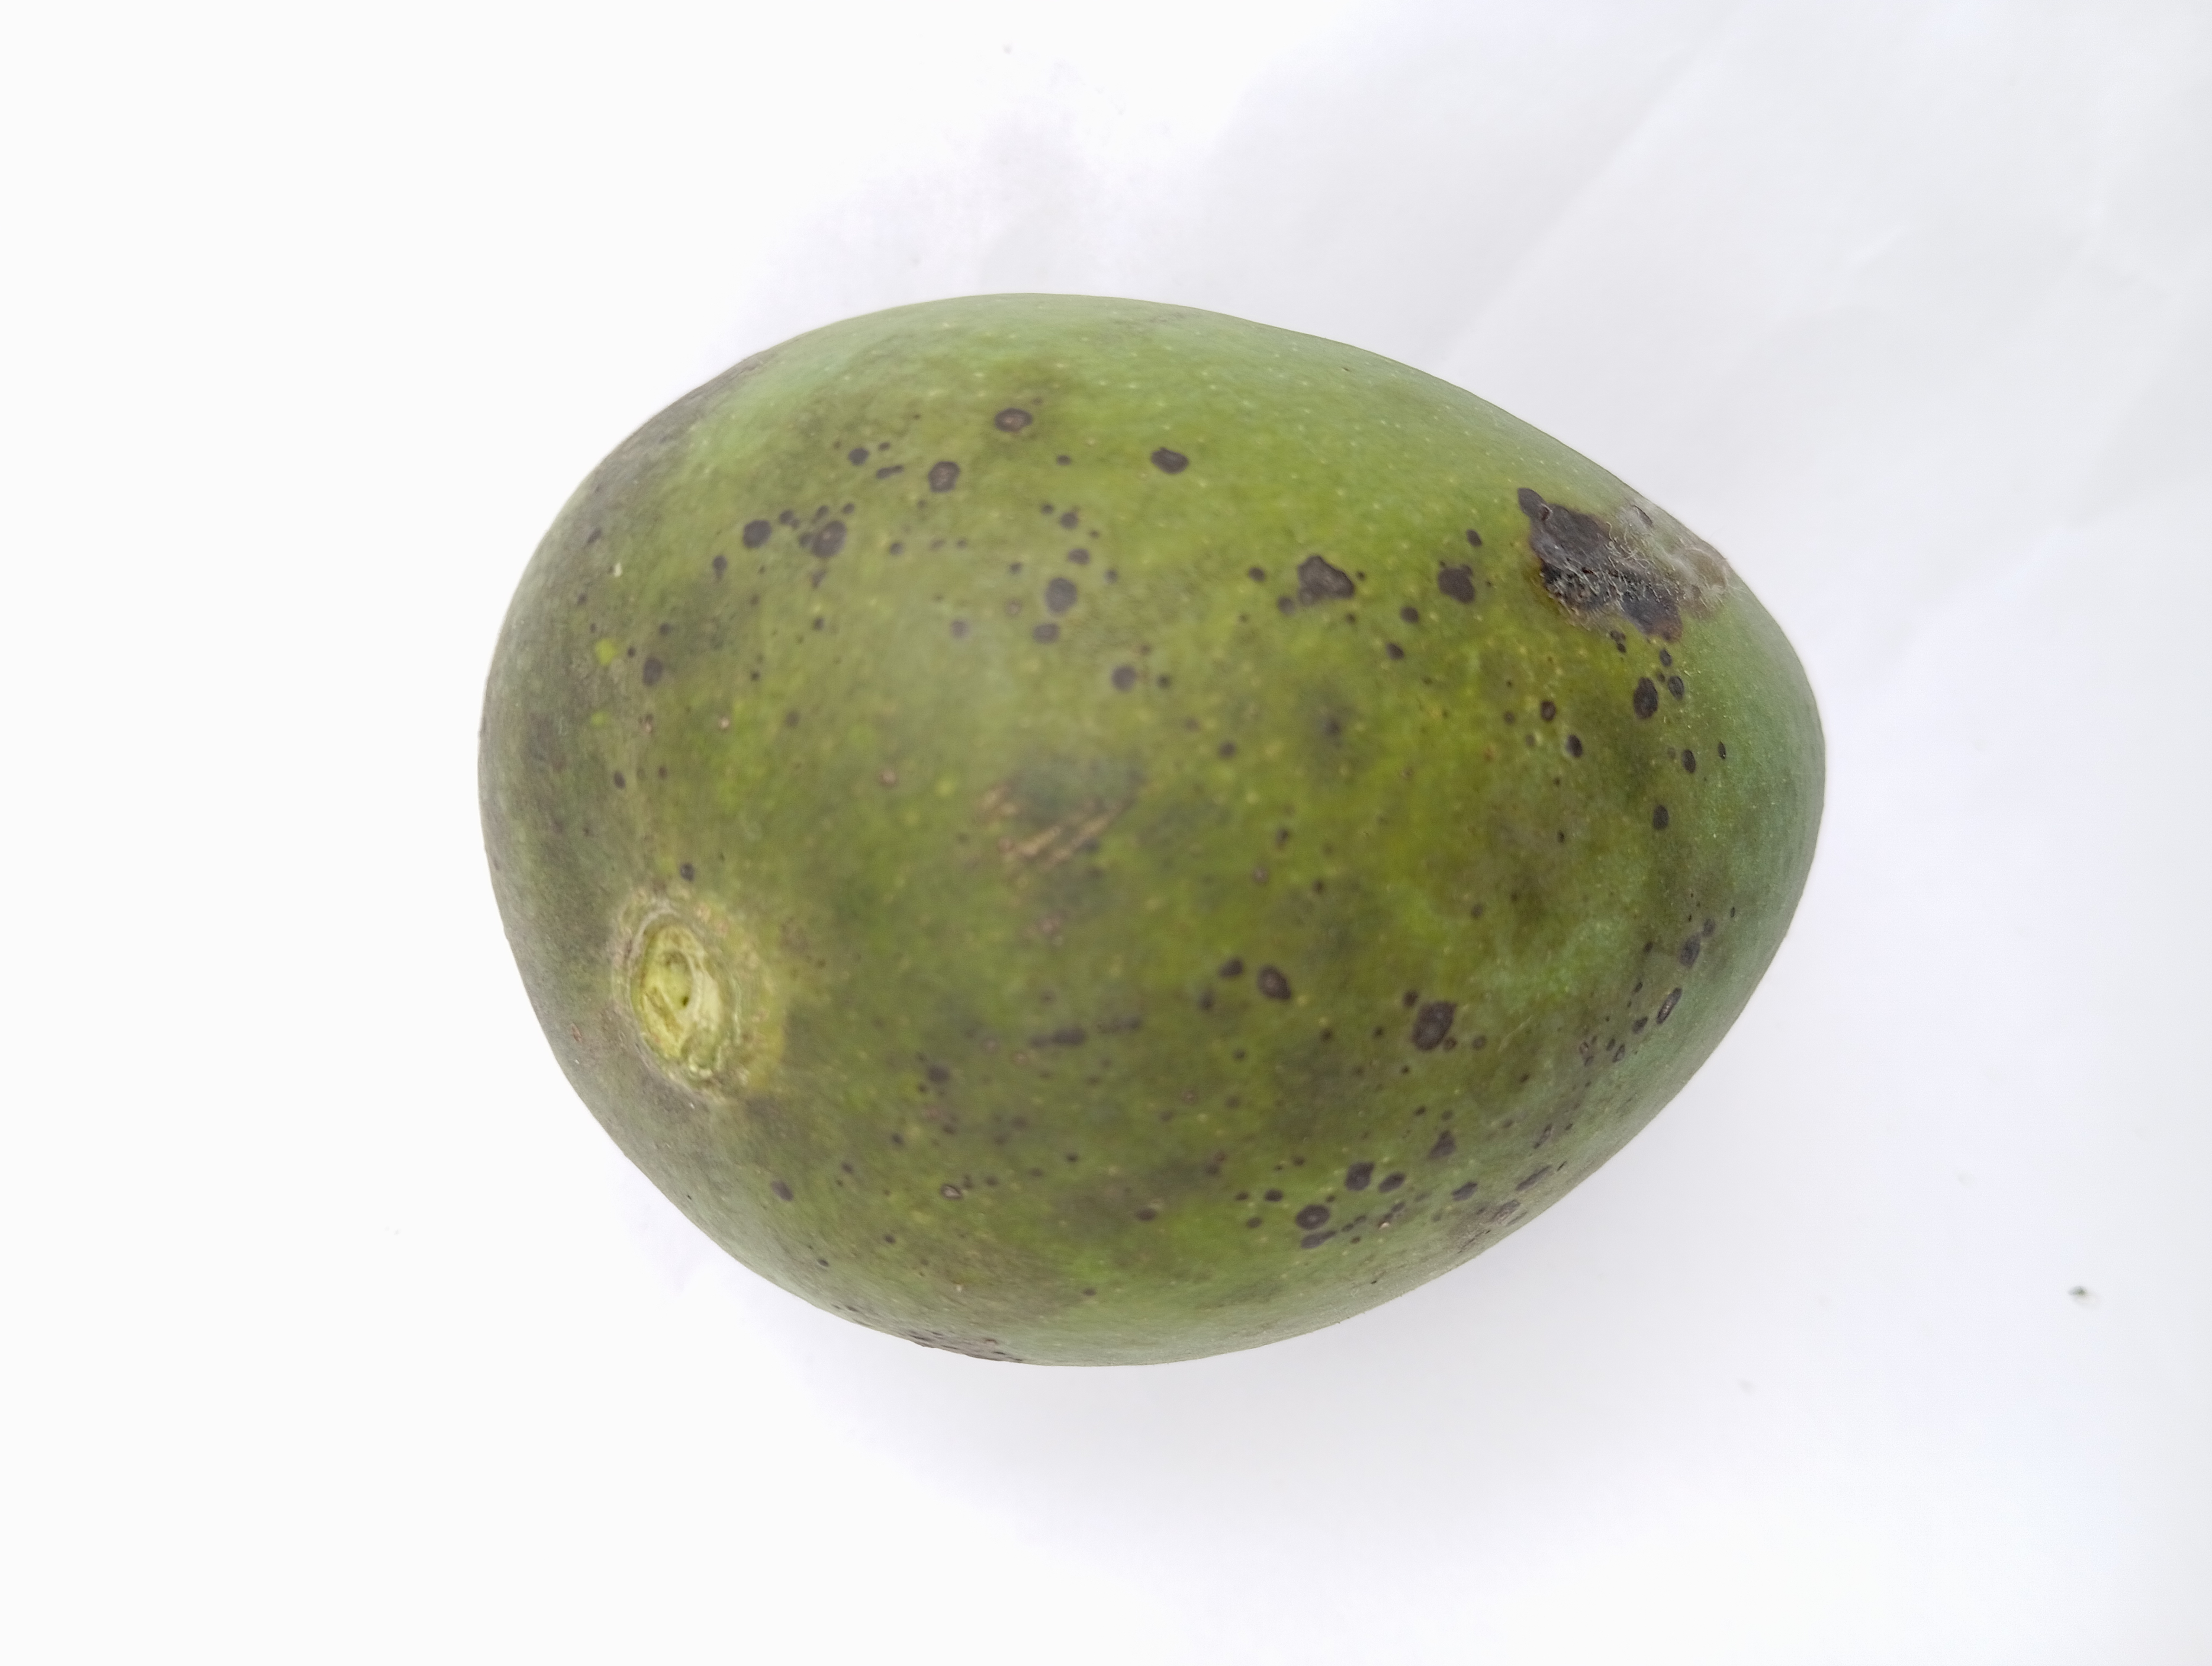
Mango variety: Harivanga